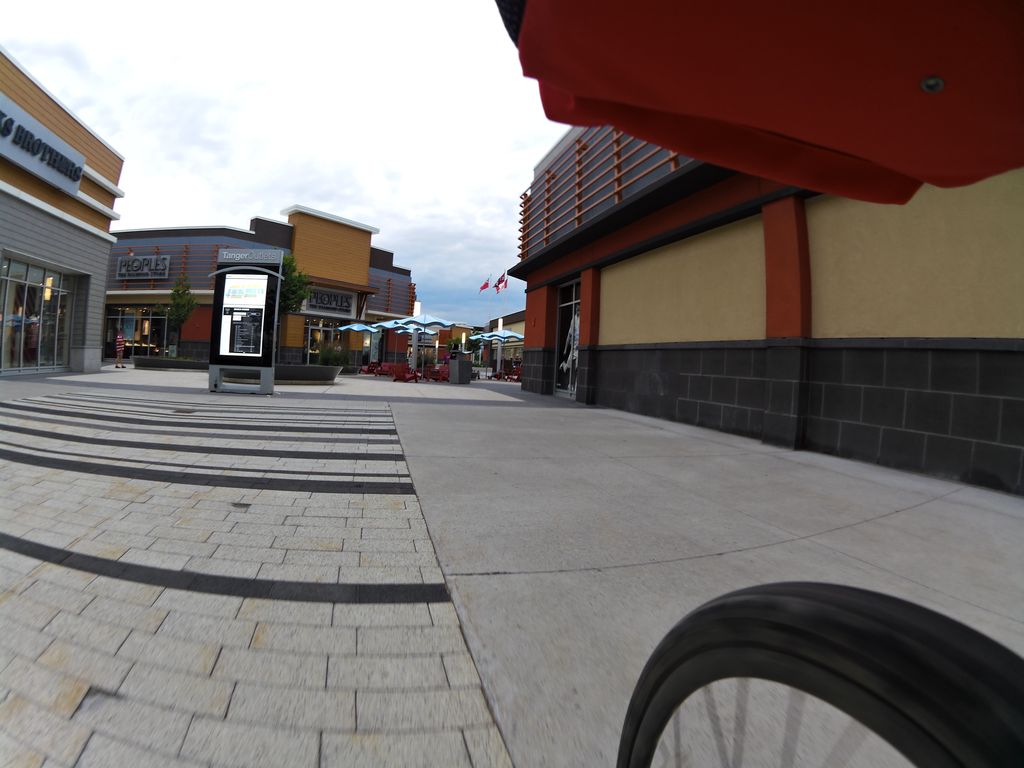
Feature: Wheelchair
City: Ottawa
State: Ontario
Country: Canada
Date: 2017-07-12T19:37:13+00:00